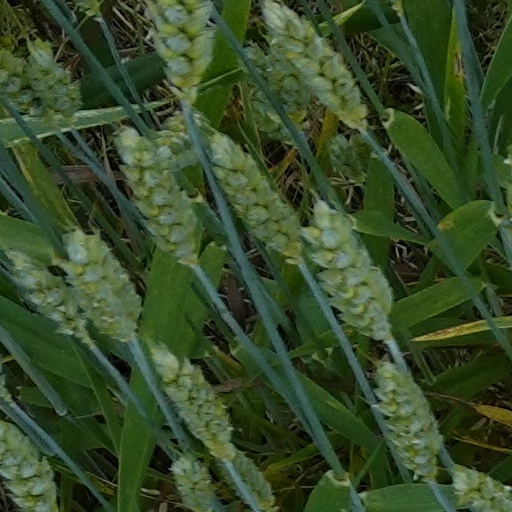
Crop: wheat